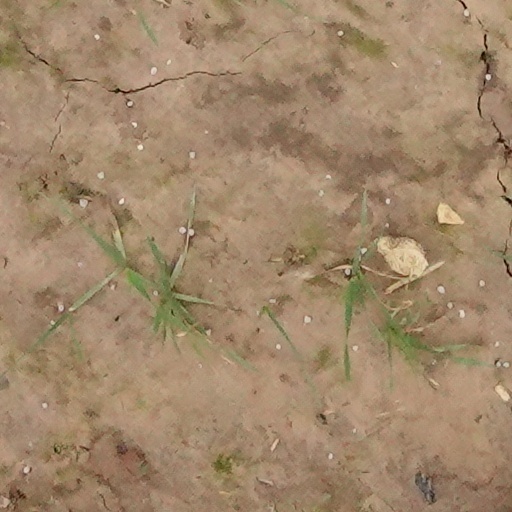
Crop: wheat